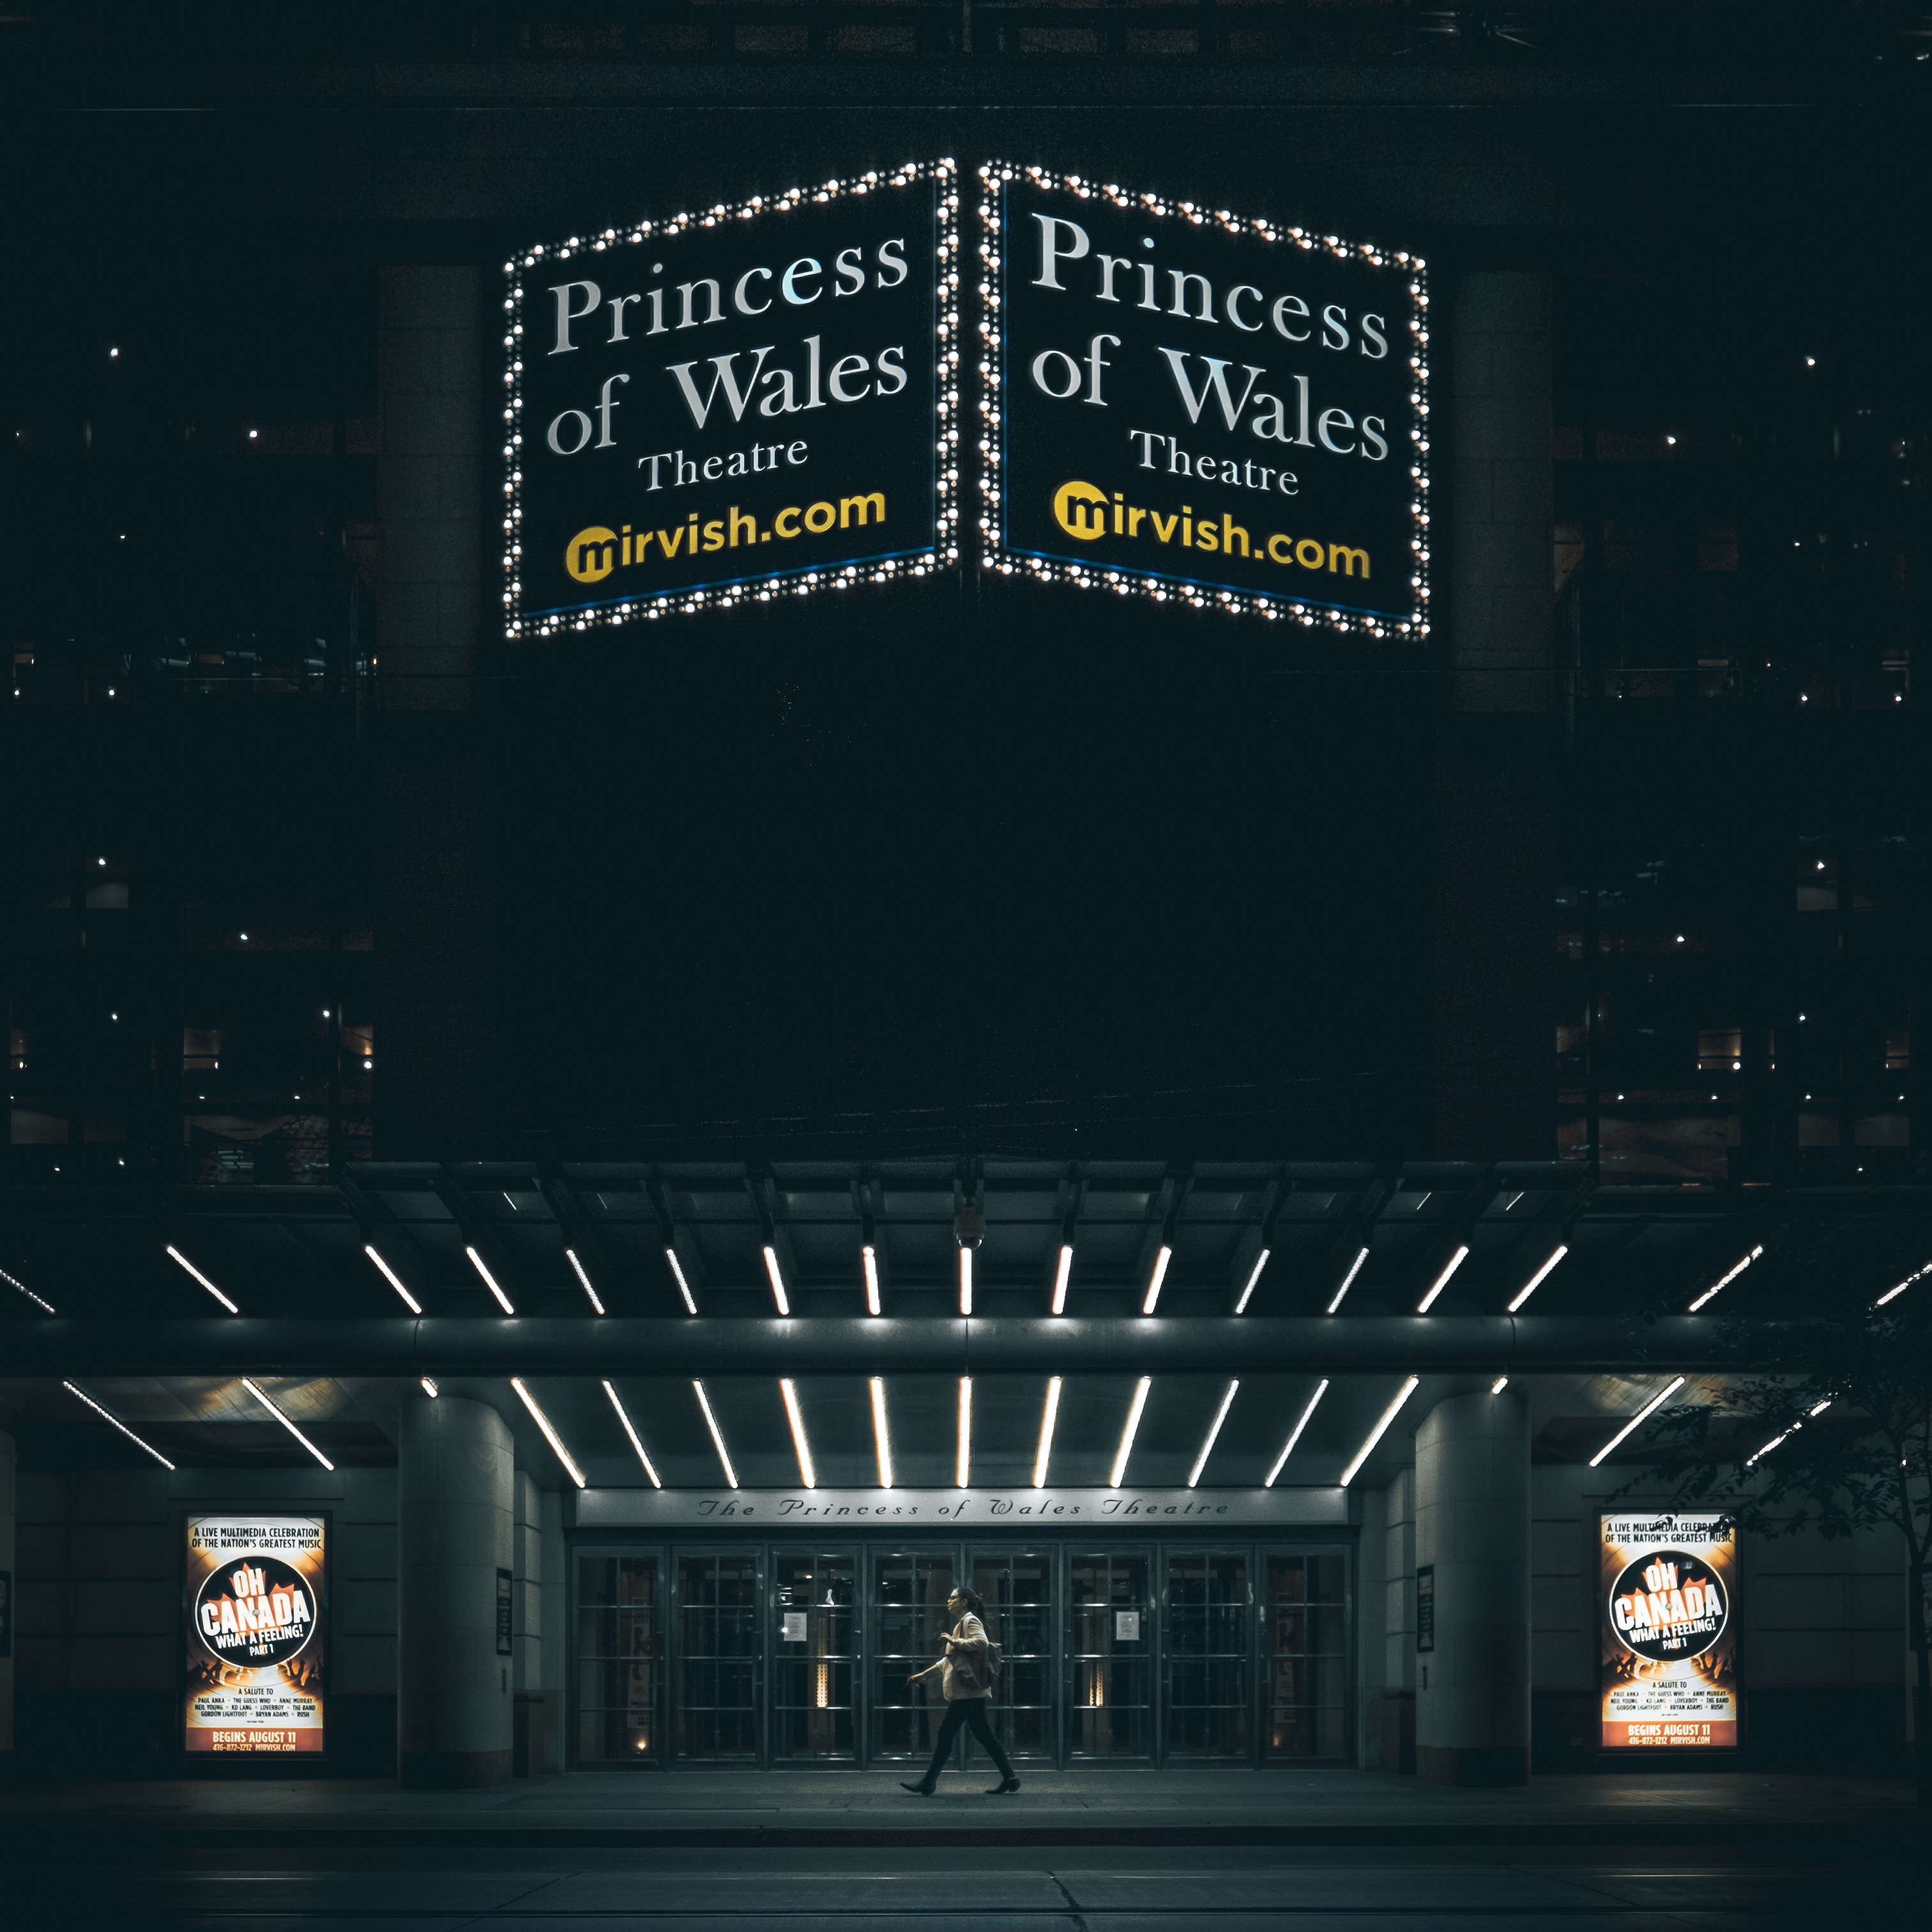
person, structure, night, sidewalk, show, darkness, stadium, theatre, lights, stage, cinema, movie, entertainment, sport venue